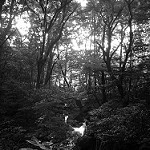
Label: B & W